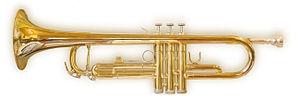
Cet article traite de la catégorie des aérophones dans le système Hornbostel-Sachs. Conçu par Erich von Hornbostel et Curt Sachs en 1914, ce système permet une classification des instruments de musiques.